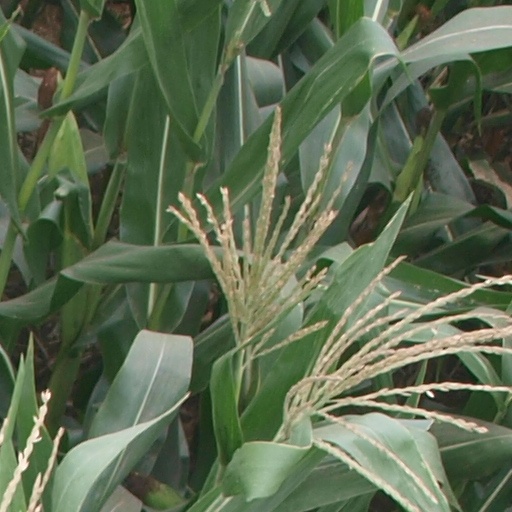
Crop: maize; corn